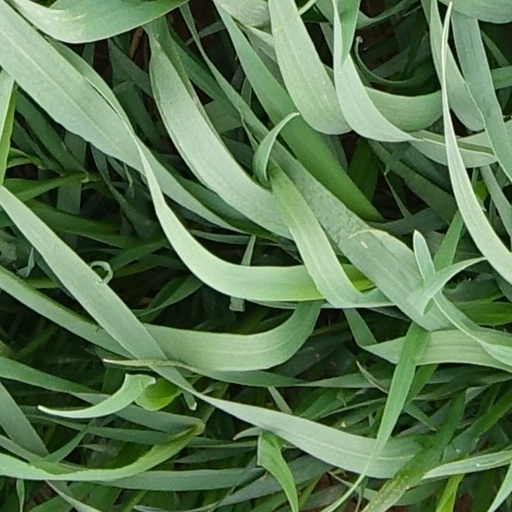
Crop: wheat